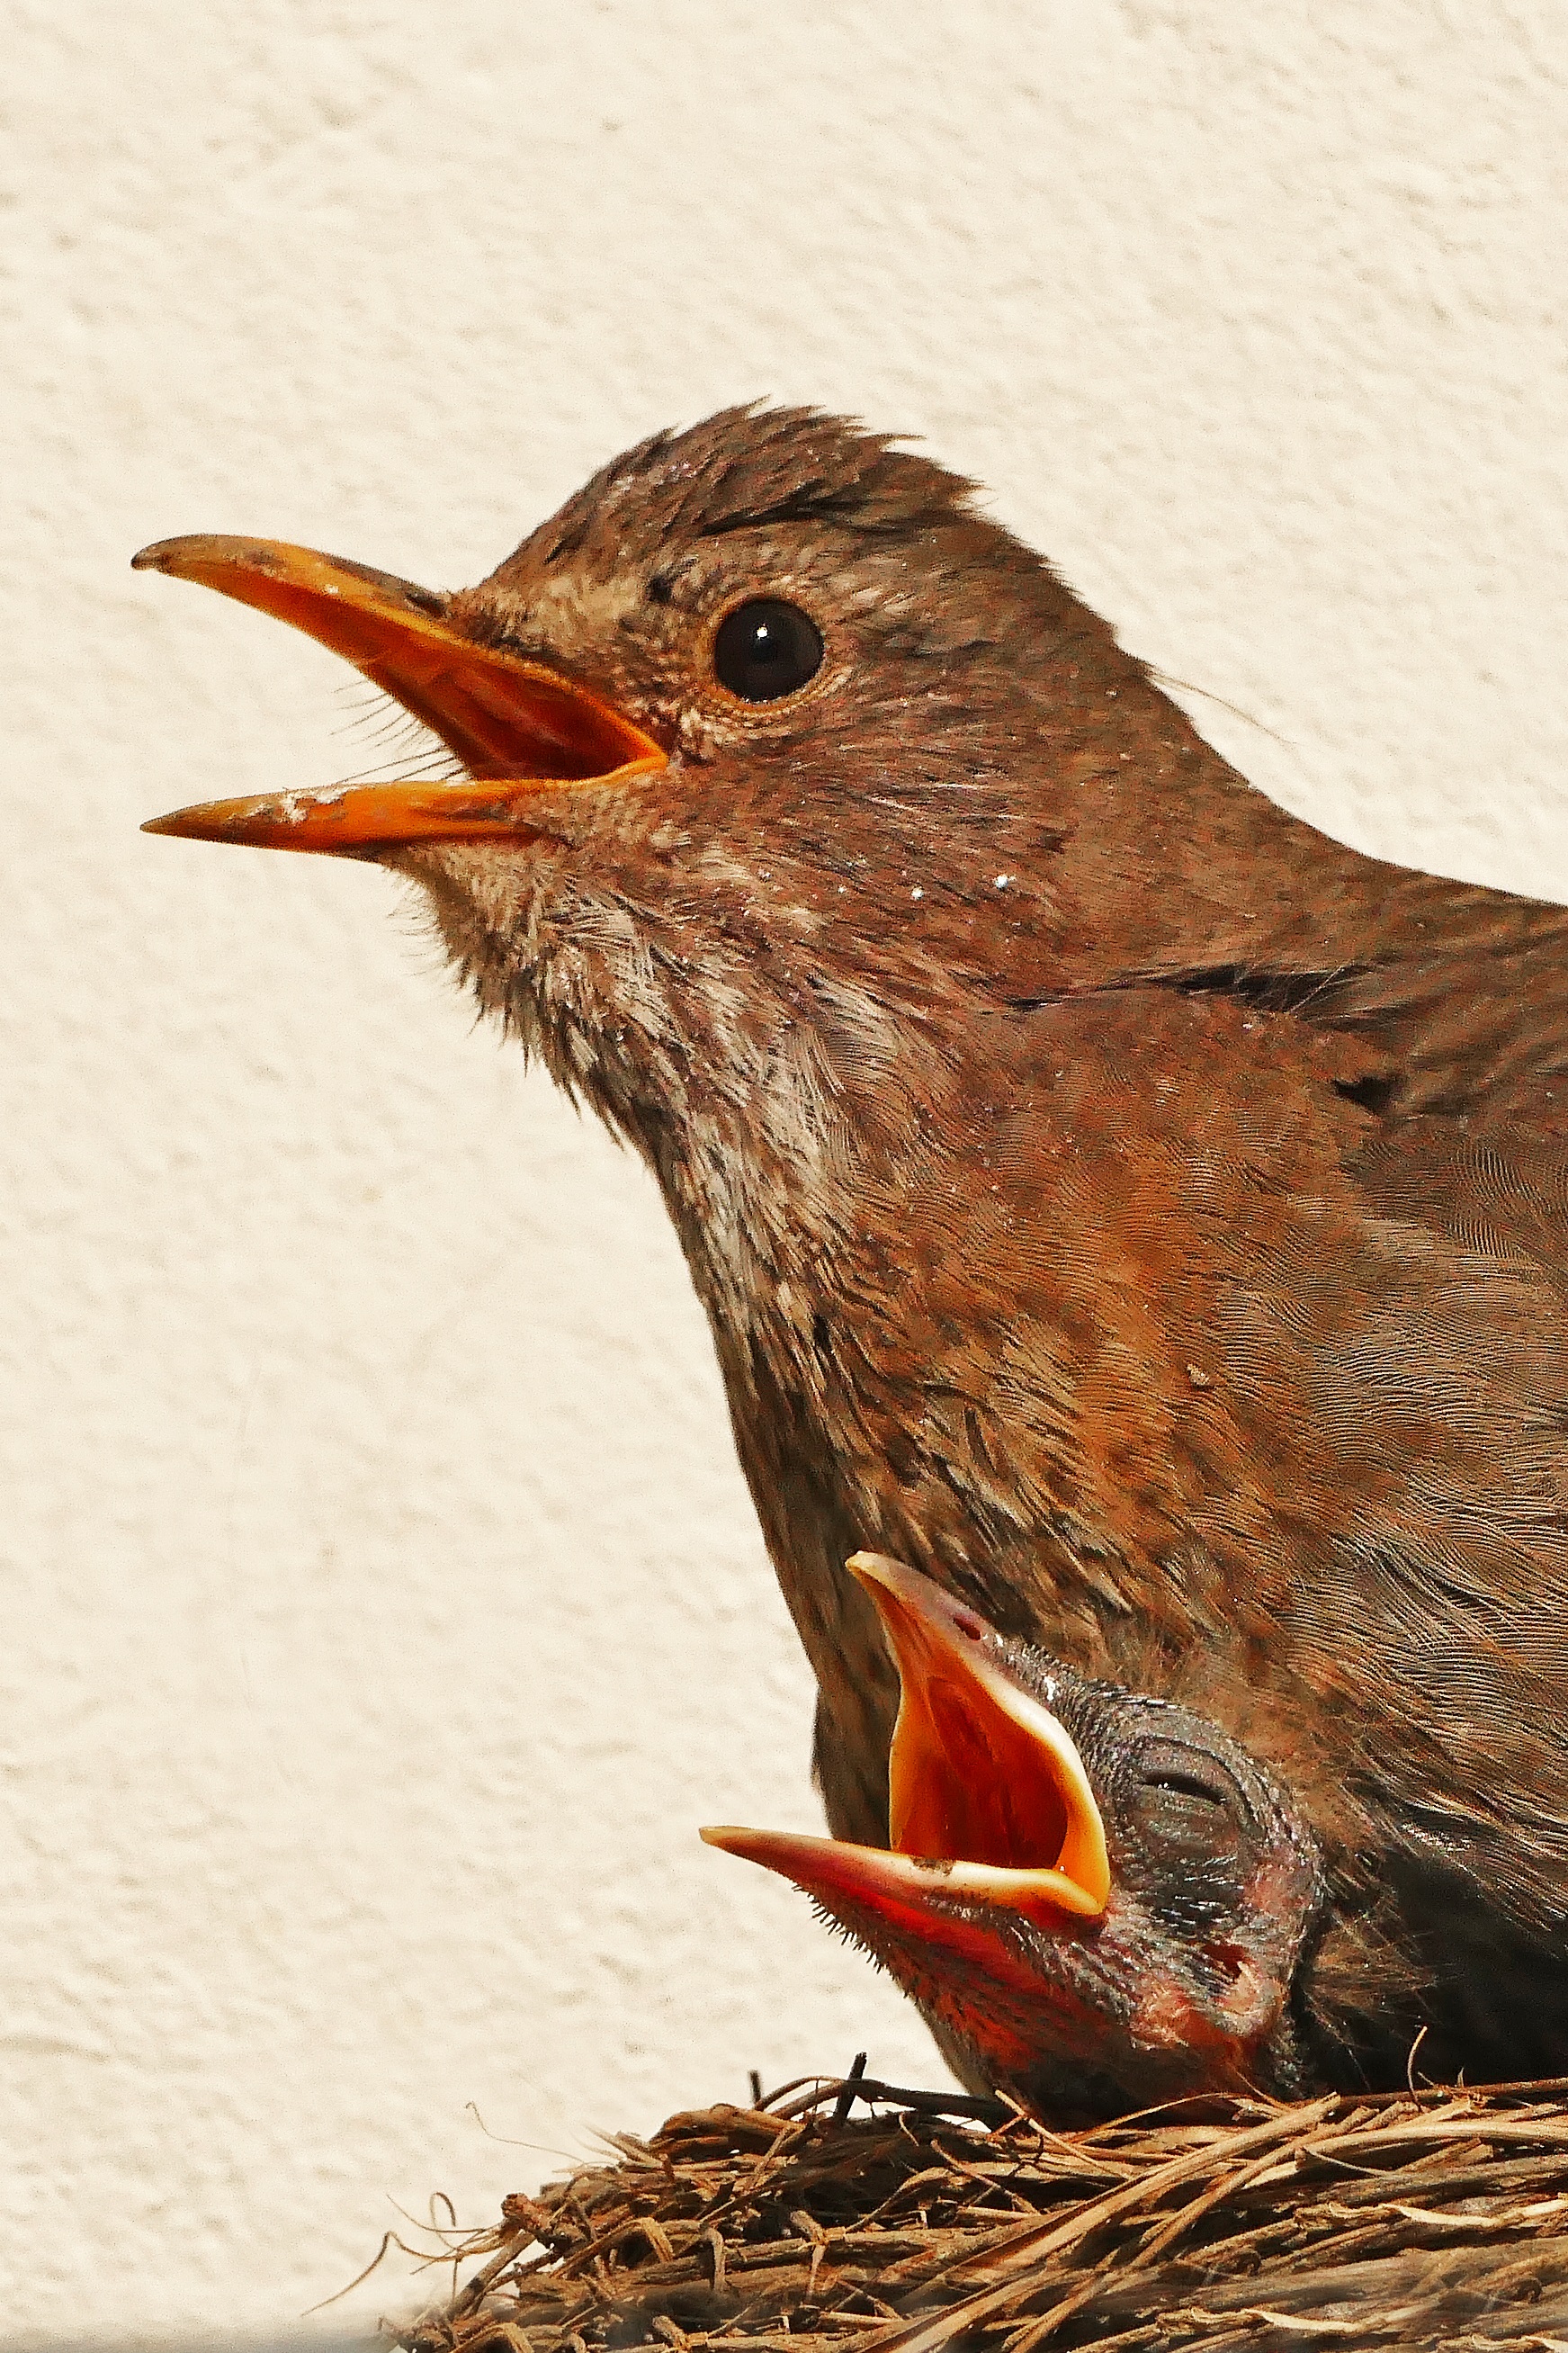
nature, bird, cute, wildlife, beak, robin, fauna, songbird, birds, animals, vertebrate, pair, bill, finch, blackbird, songbirds, wren, old world flycatcher, perching bird